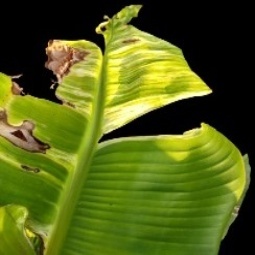
Label: Sulphur